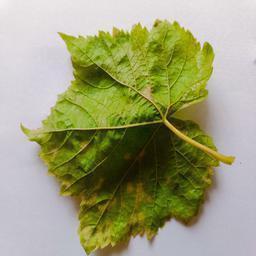
Label: Downy Mildew